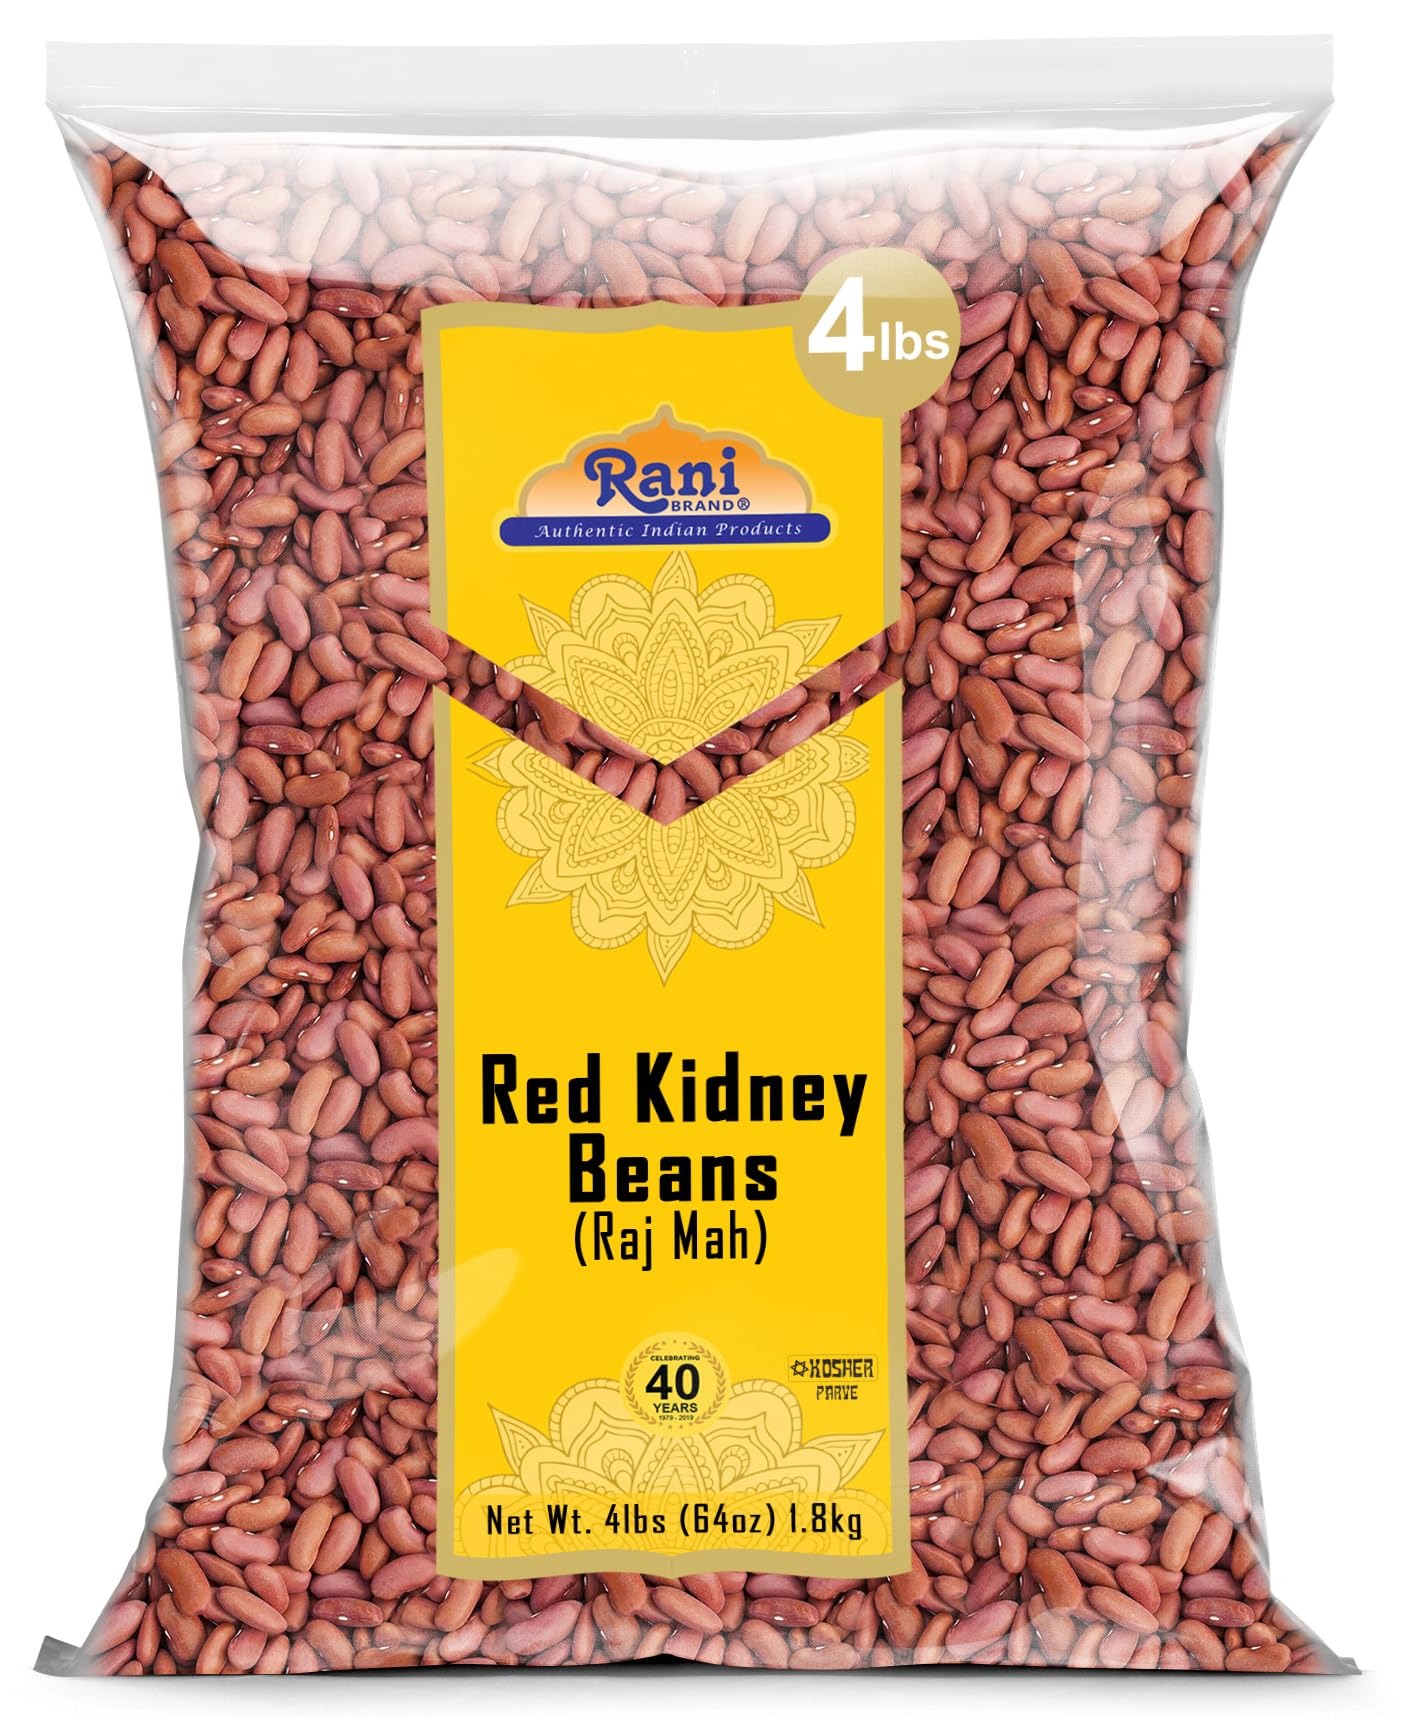
Item Name: Rani Red Kidney Beans, Light 64oz (4lbs) 1.81kg Bulk ~ All Natural | Vegan | Gluten Friendly | NON-GMO | Kosher | Raj Mah
Bullet Point 1: You'll LOVE our Red Kidney Beans Light by Rani Brand--Here's Why:
Bullet Point 2: ❤️100% Natural, No preservatives or "fillers" & Great Health Benefits.
Bullet Point 3: ❤️Great source of natural protein, ideal for vegetarians & vegans.
Bullet Point 4: ❤️Rani is a USA based company selling spices for over 40 years, buy with confidence!
Bullet Point 5: ❤️Net Wt. 64oz (4lbs) 1.81kg, Alternate Names: (Indian) Raj Mah
Product Description: Red kidney beans are commonly used in the cuisine of India, where the beans are known as Raj Mah. Red kidney beans are used in southern Louisiana for the classic Monday Creole dish of red beans and rice. It is named for its visual resemblance in shape and color to a kidney.
Value: 64.0
Unit: Ounce

Price: 14.99